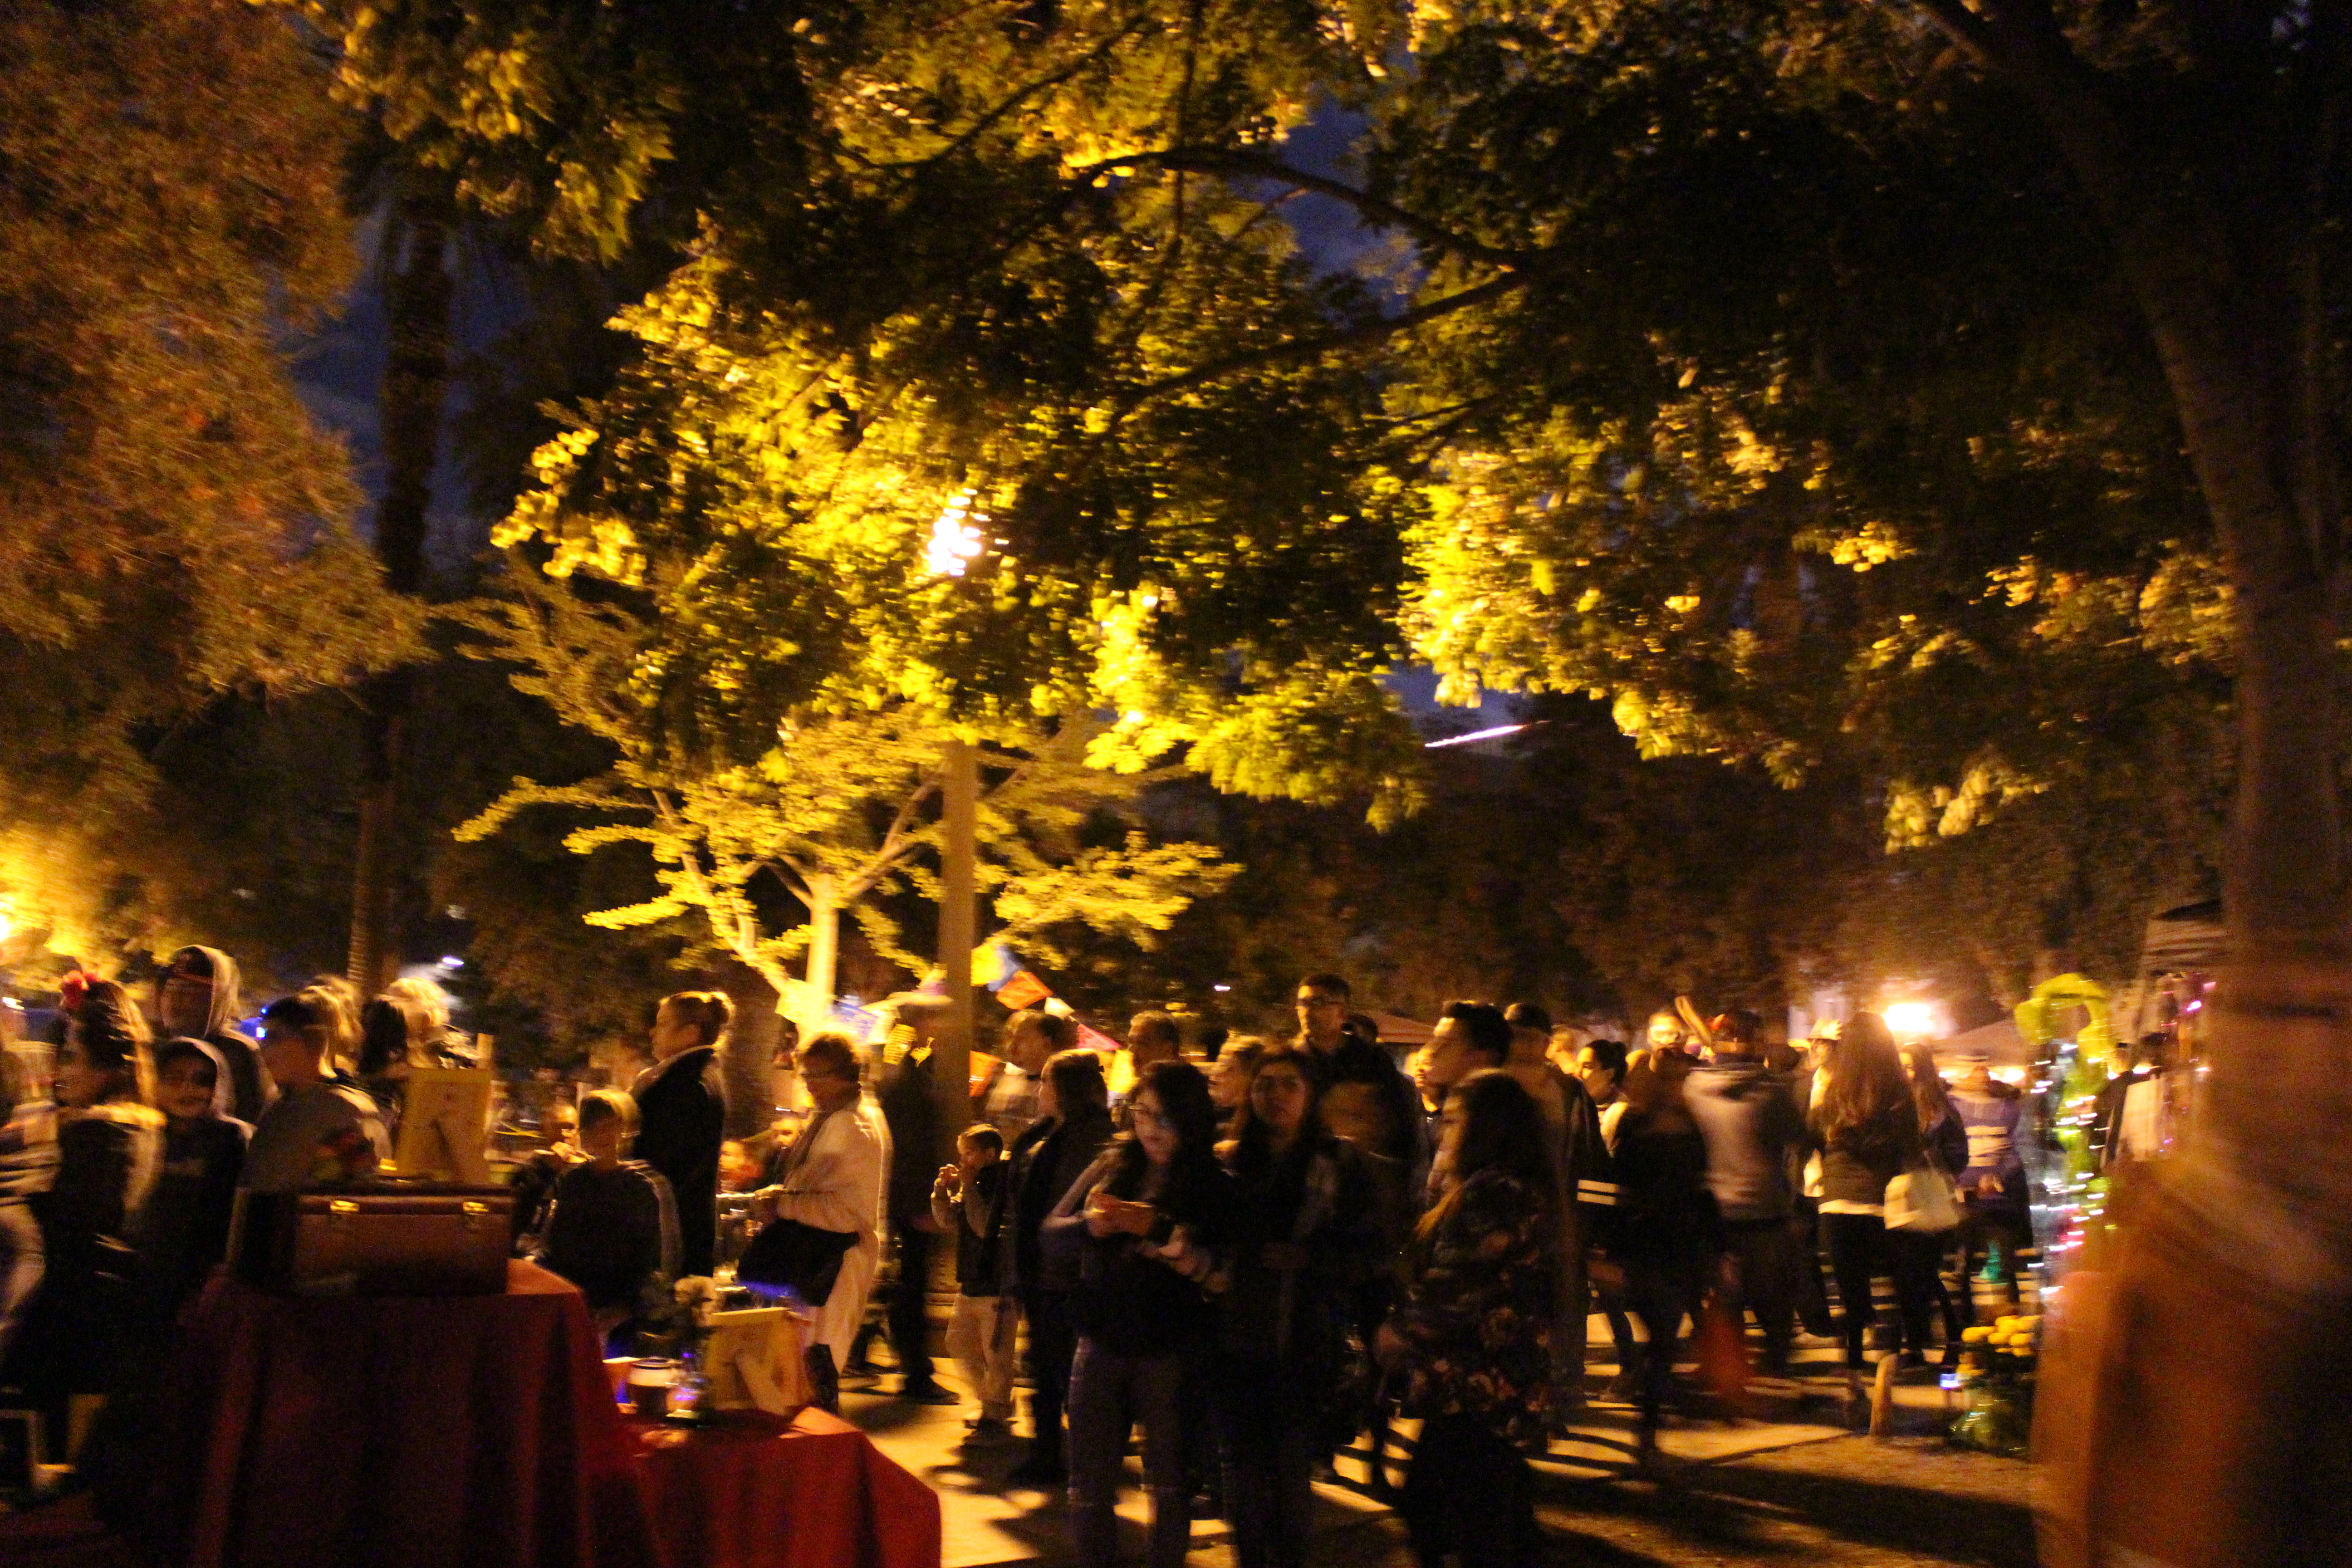
nighttime, nightlife, altar, offering, honor, crowd, lighting, event, night, tree, sky, ceremony, tradition, fire